Anima (role-playing game)

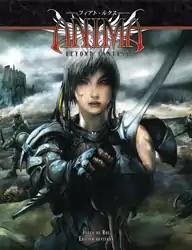
"Anima: Beyond Fantasy" cover

The tabletop role-playing game that started the franchise was originally published by Edge Entertainment in 2005.